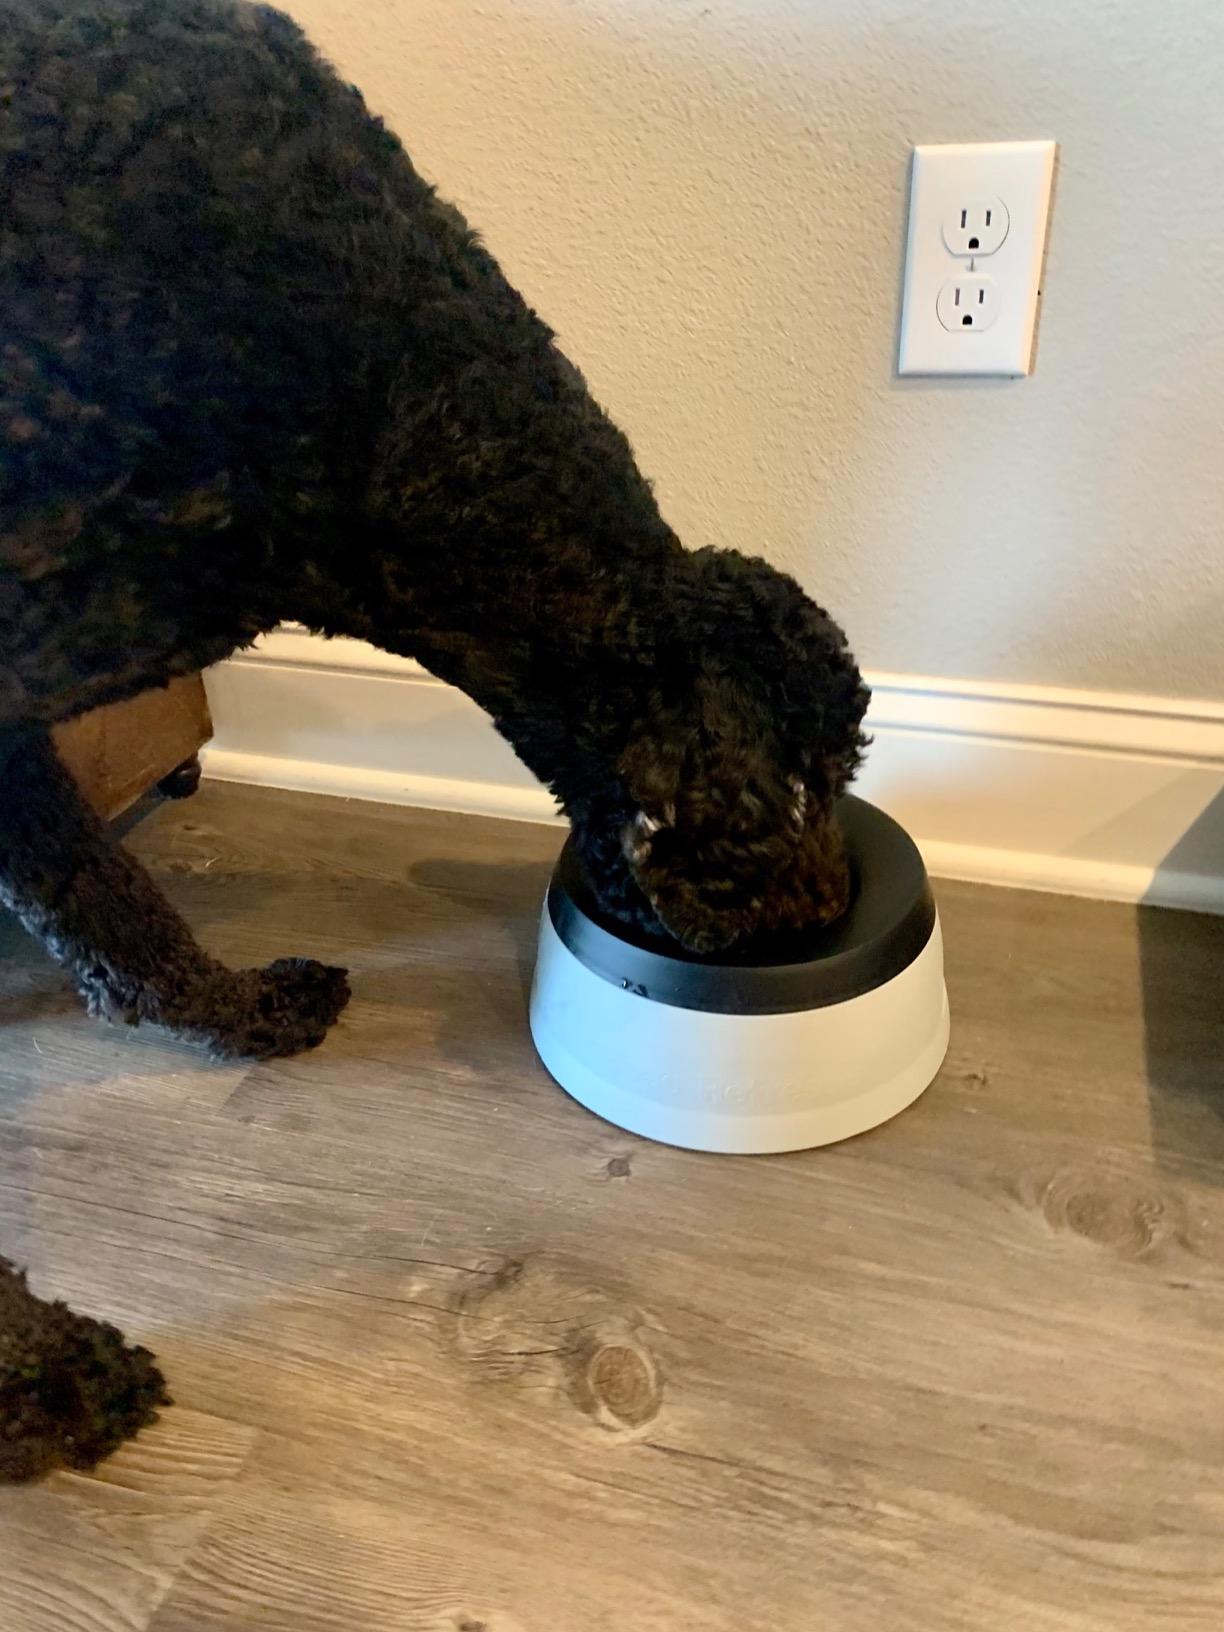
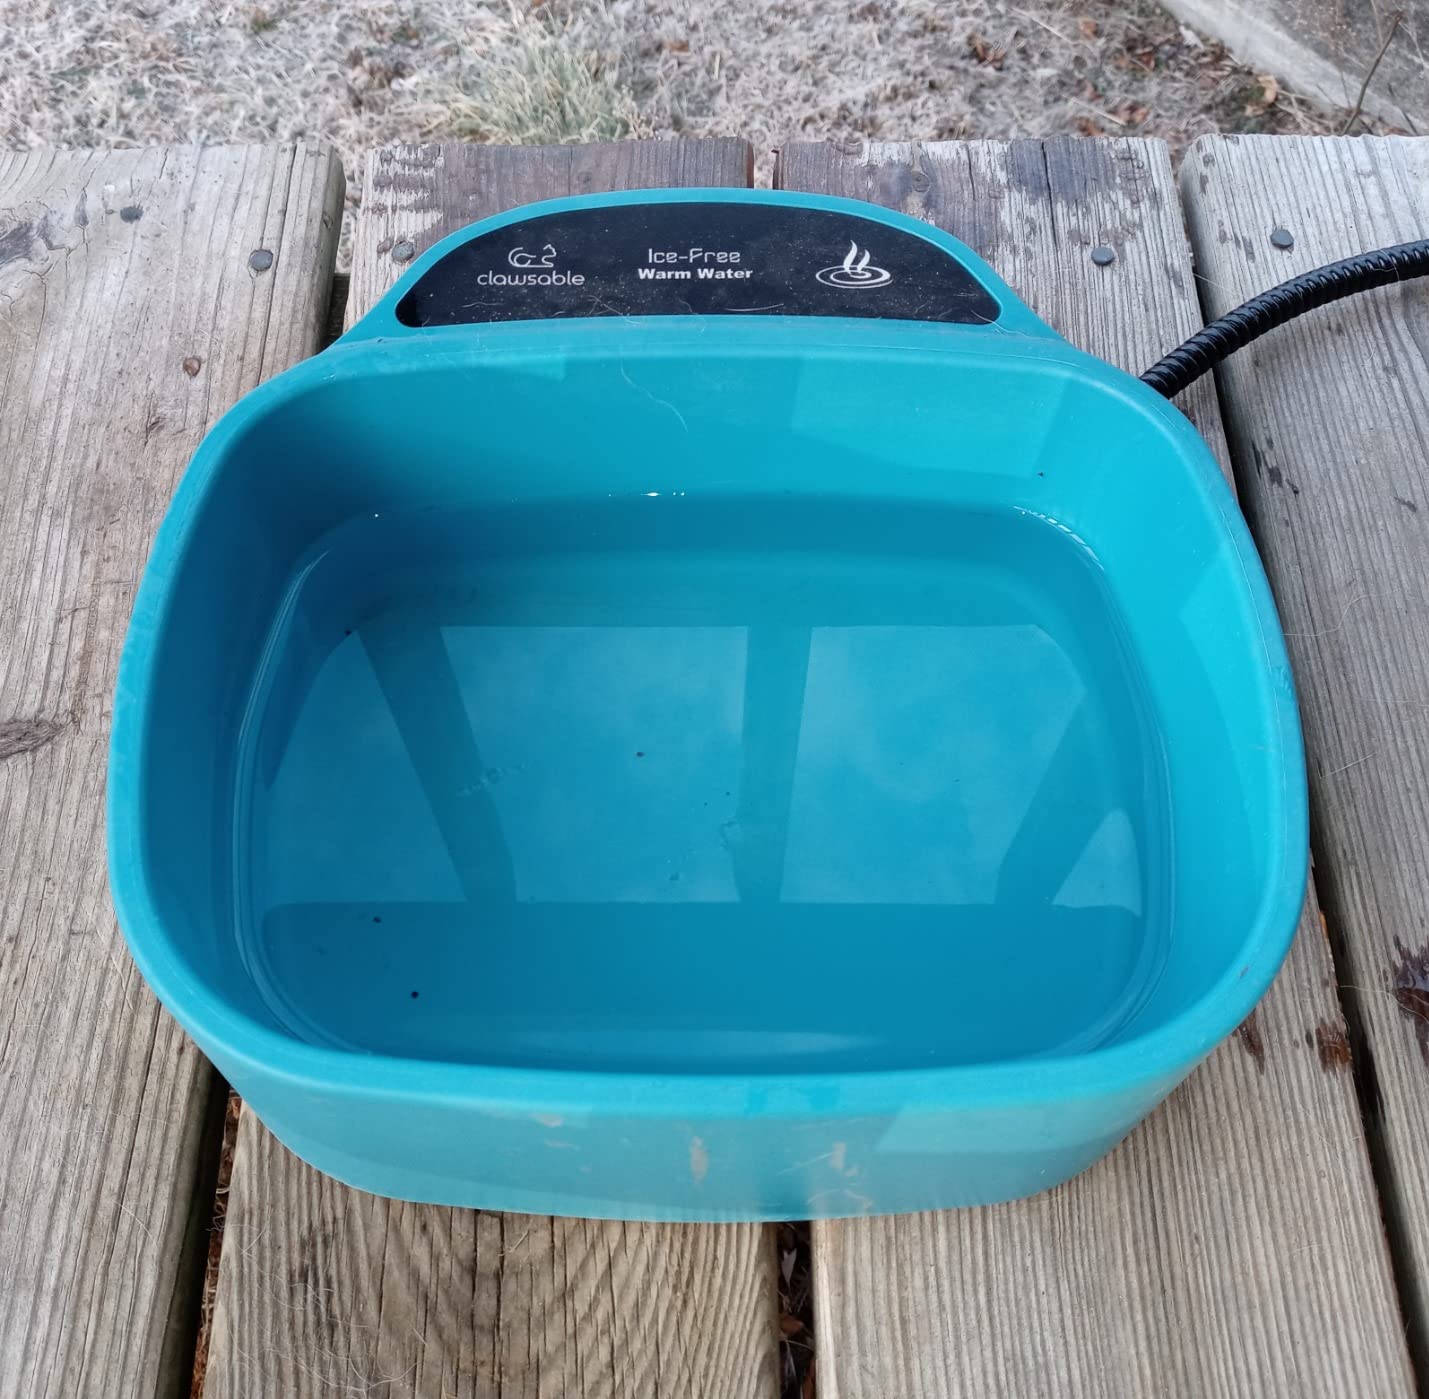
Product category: items_bowl
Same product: no